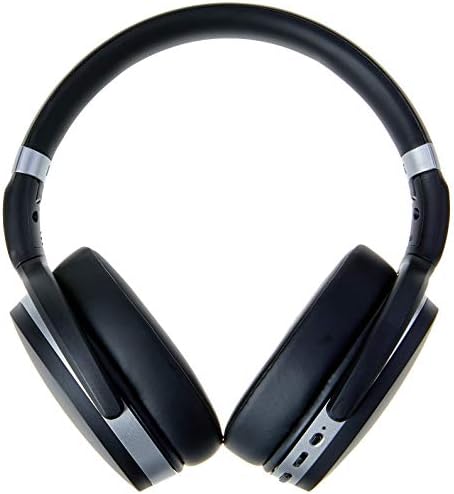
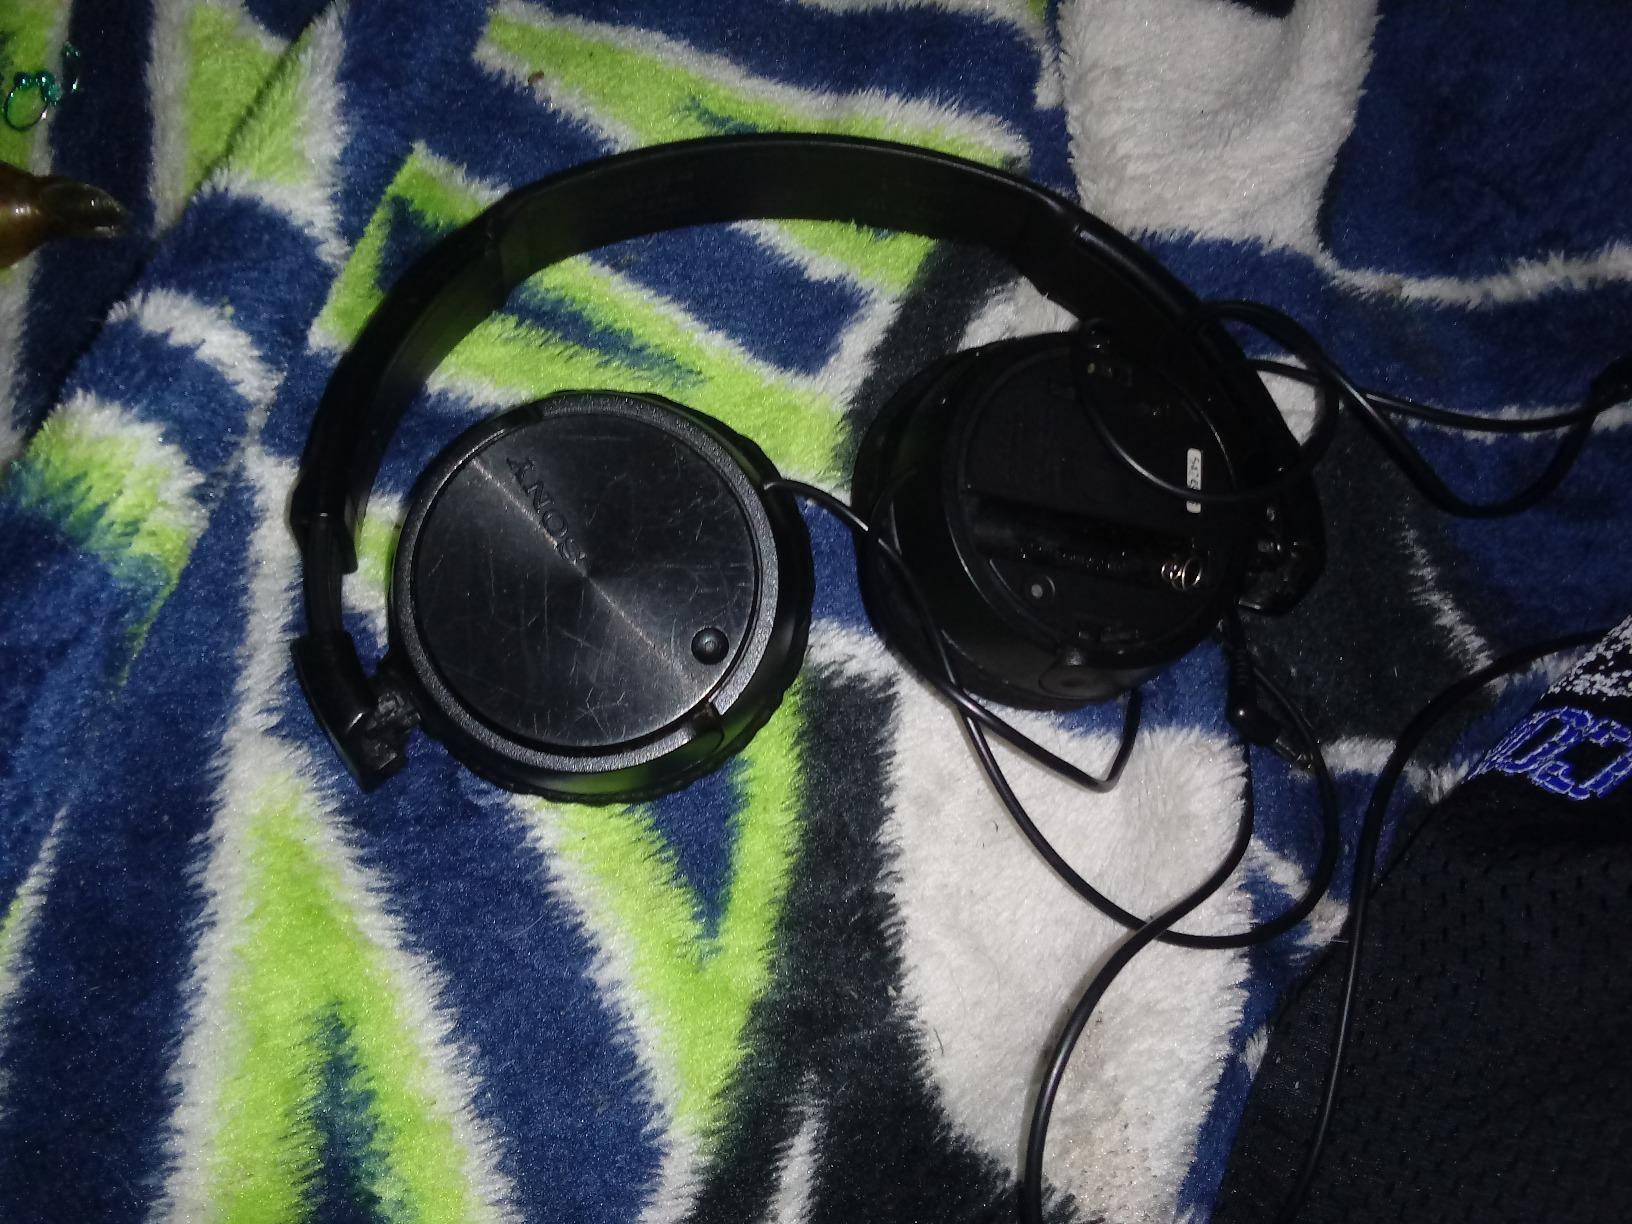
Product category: headphones
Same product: no